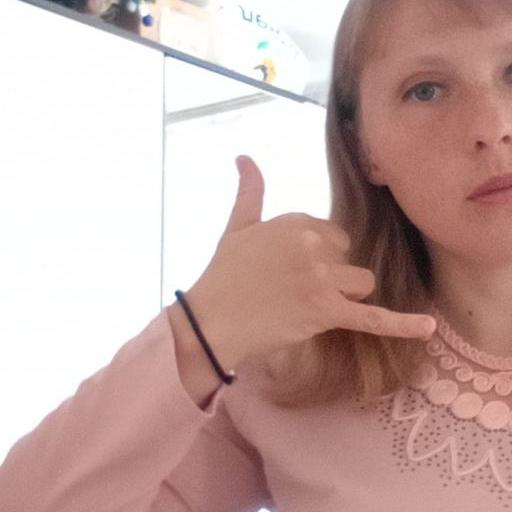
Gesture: call